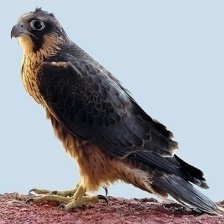
Species: PEREGRINE FALCON
Scientific name: FALCO PEREGRINUS